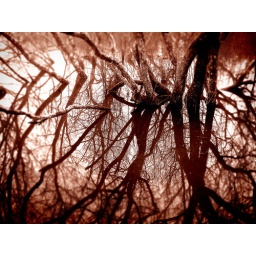
priddy trees in water copy